Tarzan's Secret Treasure

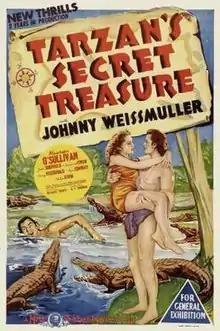
theatrical poster

Tarzan's Secret Treasure is a 1941 American adventure film directed by Richard Thorpe and starring Johnny Weissmuller, Maureen O'Sullivan and Johnny Sheffield. Based on the Tarzan character created by Edgar Rice Burroughs, it is the fifth in the MGM "Tarzan" series to feature Weissmuller and O'Sullivan. Original prints of the film were processed in sepiatone.